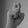
ASL letter: X